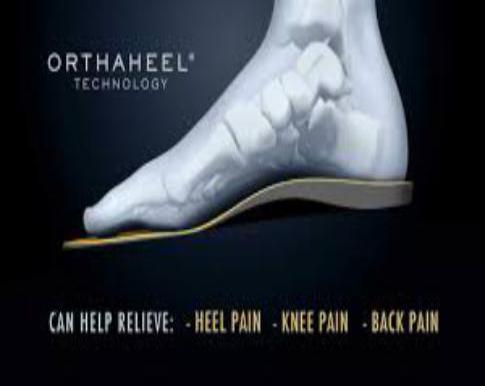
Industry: Clothes